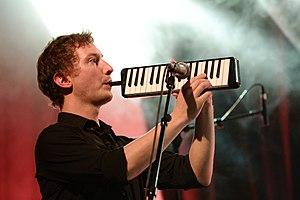
Monsieur Lune en concert lors du Festival de la chanson française d'Aix-en-Provence 2010.